Renée Erdős

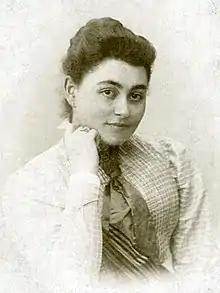
Renée Erdős around 1899.

With her literary earnings, Erdős purchased a villa in , a village that is now part of Budapest's Rákosmente district.